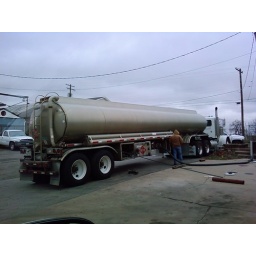
Stop to get gas in Chandler Ok. and saw this truck filling up the under ground storage tanks.